Zimmerwald Conference

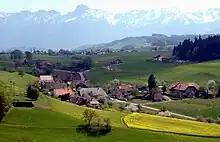
Zimmerwald in 2001

The French and German delegations issued a joint declaration. It was a product of their agreement during the opening discussions. It denounced Germany's violation of Belgian neutrality and called for the restoration of Belgian independence. The Germans suggested including this passage as they feared Germany could seek to annex Belgium. The statement did not address the future of Alsace-Lorraine. It denounced imperialism by all governments as the cause of the war and called on socialist parties to abandon their support for the war and return to the class struggle. The aim of that struggle must be immediate peace without annexations. The French and the Germans vowed to fight for peace until their governments ended the war.